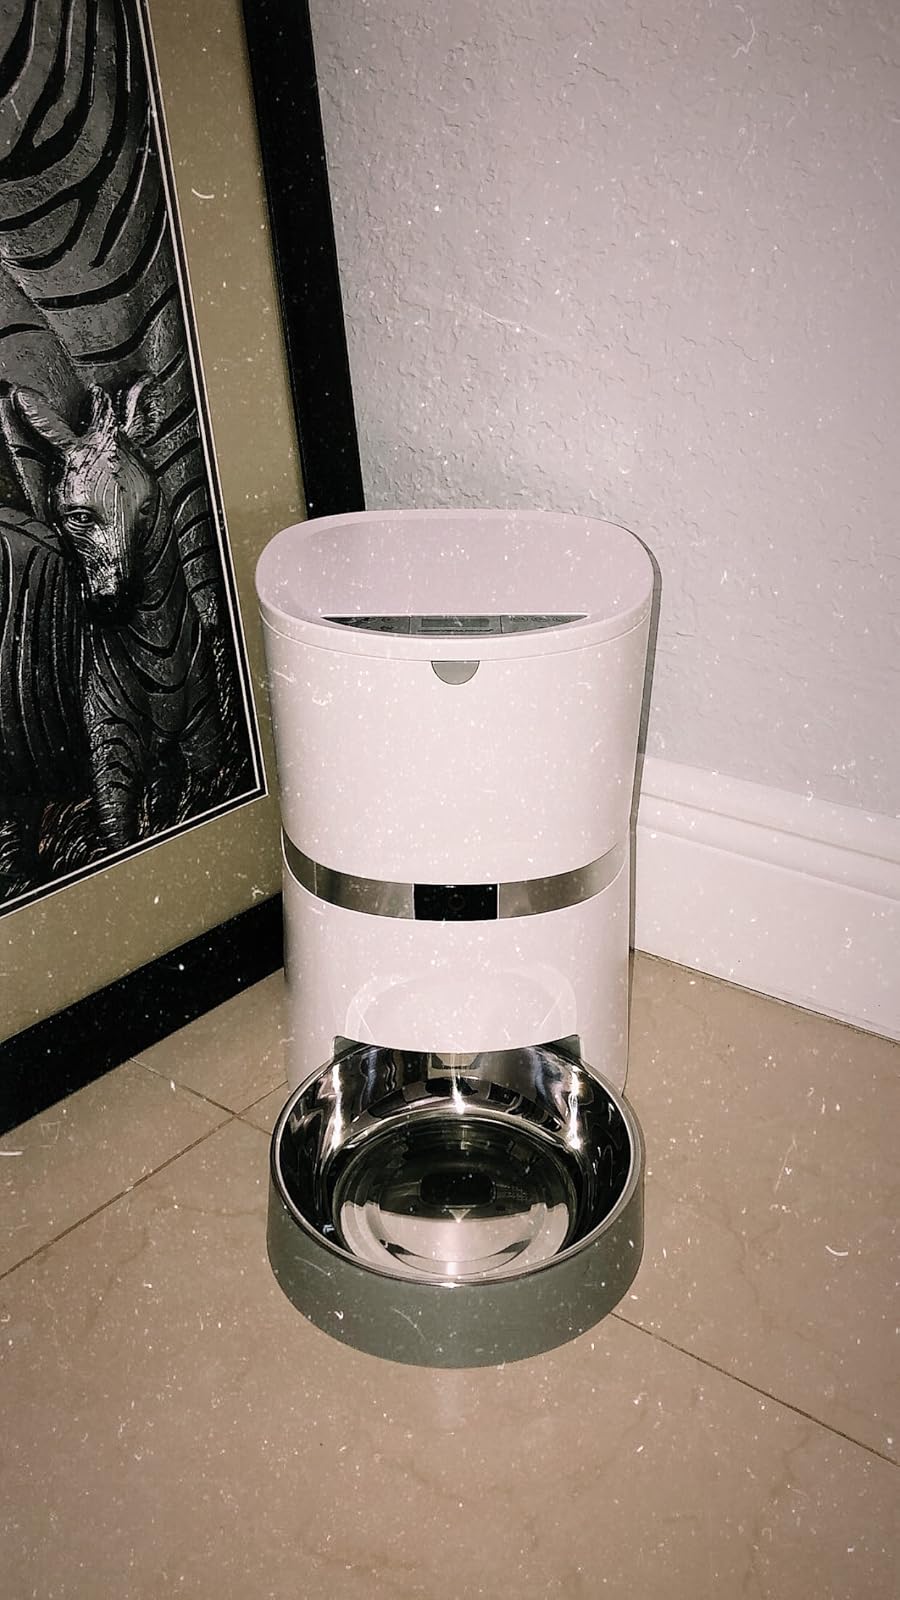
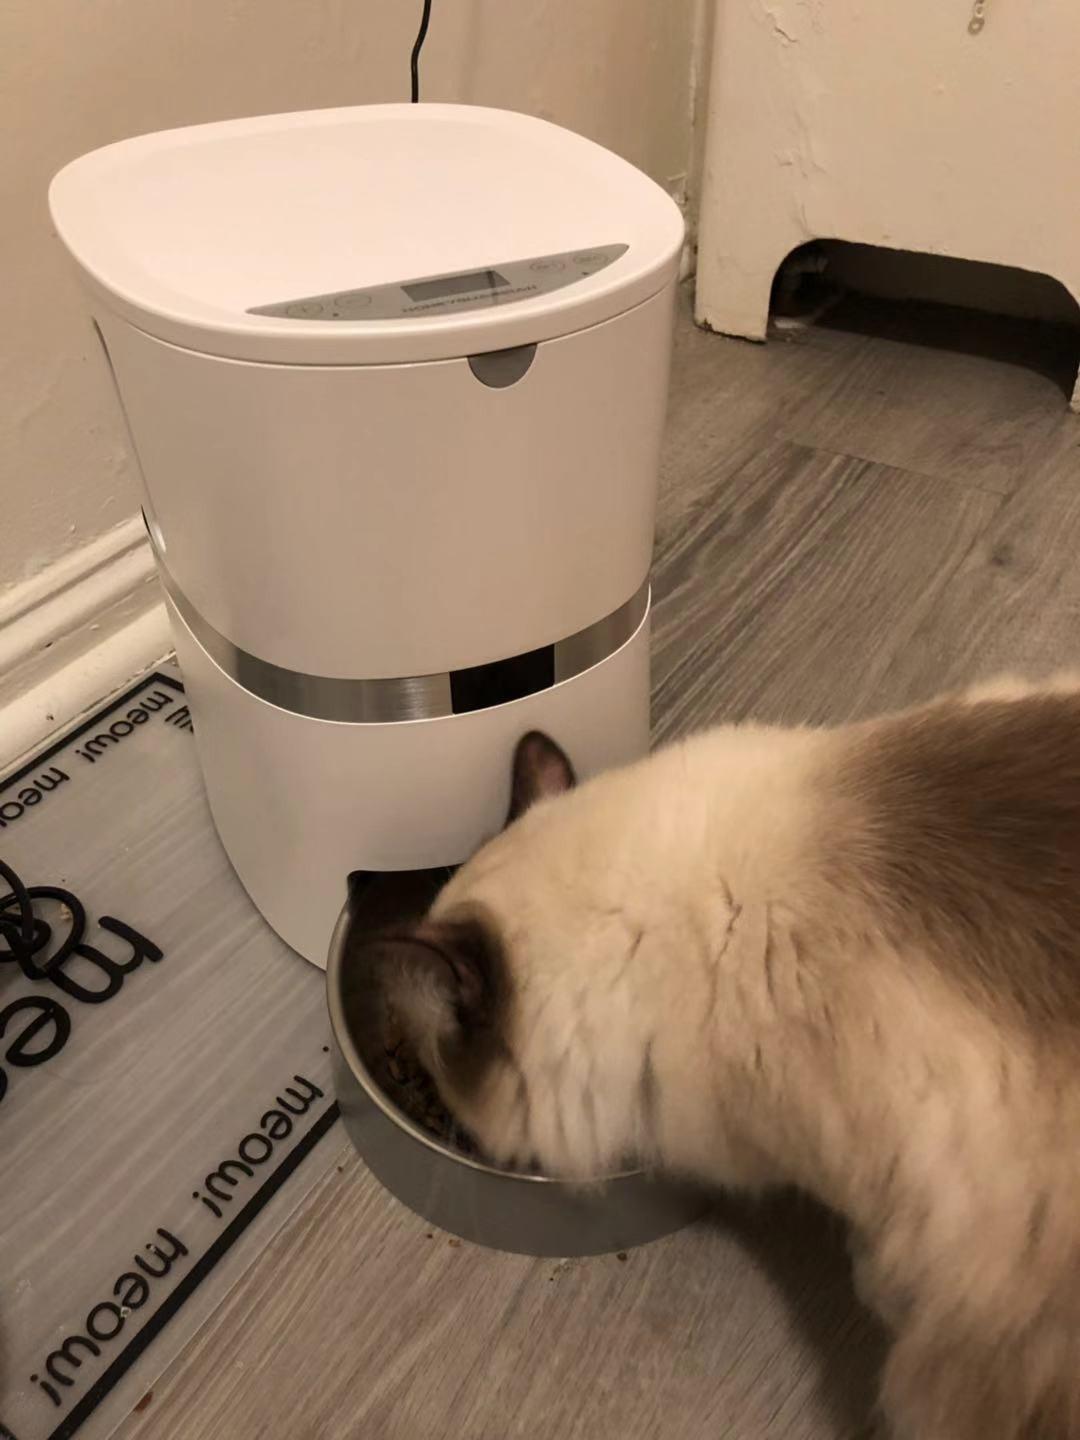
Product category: items_feeder
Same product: yes